Yuki Naito

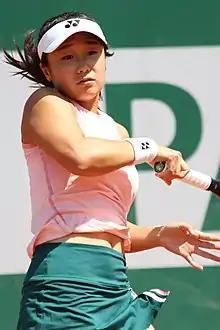
Naito at the 2022 French Open

is a Japanese tennis player. Naito has been ranked as high as world No. 169 in singles and No. 224 in doubles by the Women's Tennis Association (WTA).